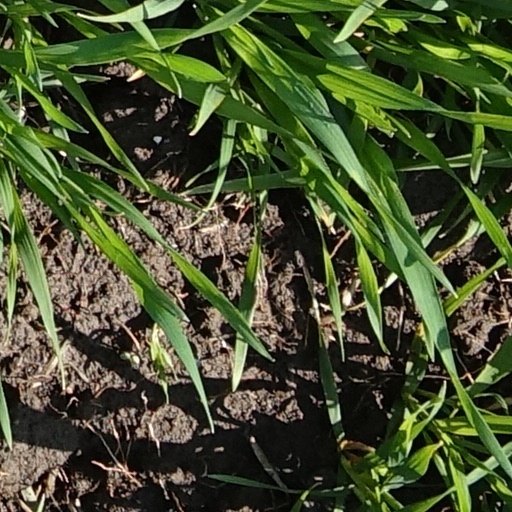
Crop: wheat